Altenau (Bay) station

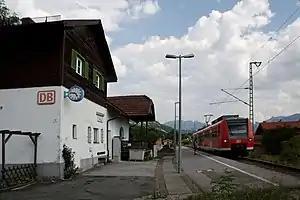
The station in 2011

Altenau (Bay) station is a railway station in the municipality of Saulgrub, in Bavaria, Germany. It is located on the Ammergau Railway of Deutsche Bahn.